Viktor Orbán

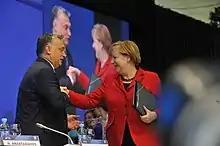
Orbán and Angela Merkel, Congress of the European People's Party in Madrid on 21 October 2015

Orbán attended the inauguration ceremonies of re-elected Turkish President Recep Tayyip Erdoğan in Ankara in 2018 and 2023. In October 2018, Orbán said after talks with President Erdoğan in Budapest that "A stable Turkish government and a stable Turkey are a precondition for Hungary not to be endangered in any way due to overland migration."